Santa Maria Assunta a Fornovo

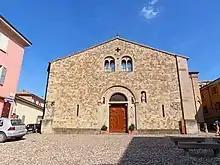

Santa Maria Assunta a Fornovo is a Romanesque-style, Roman Catholic parish church or pieve located in Fornovo di Taro in the region of Emilia Romagna, Italy.